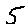
Label: 5